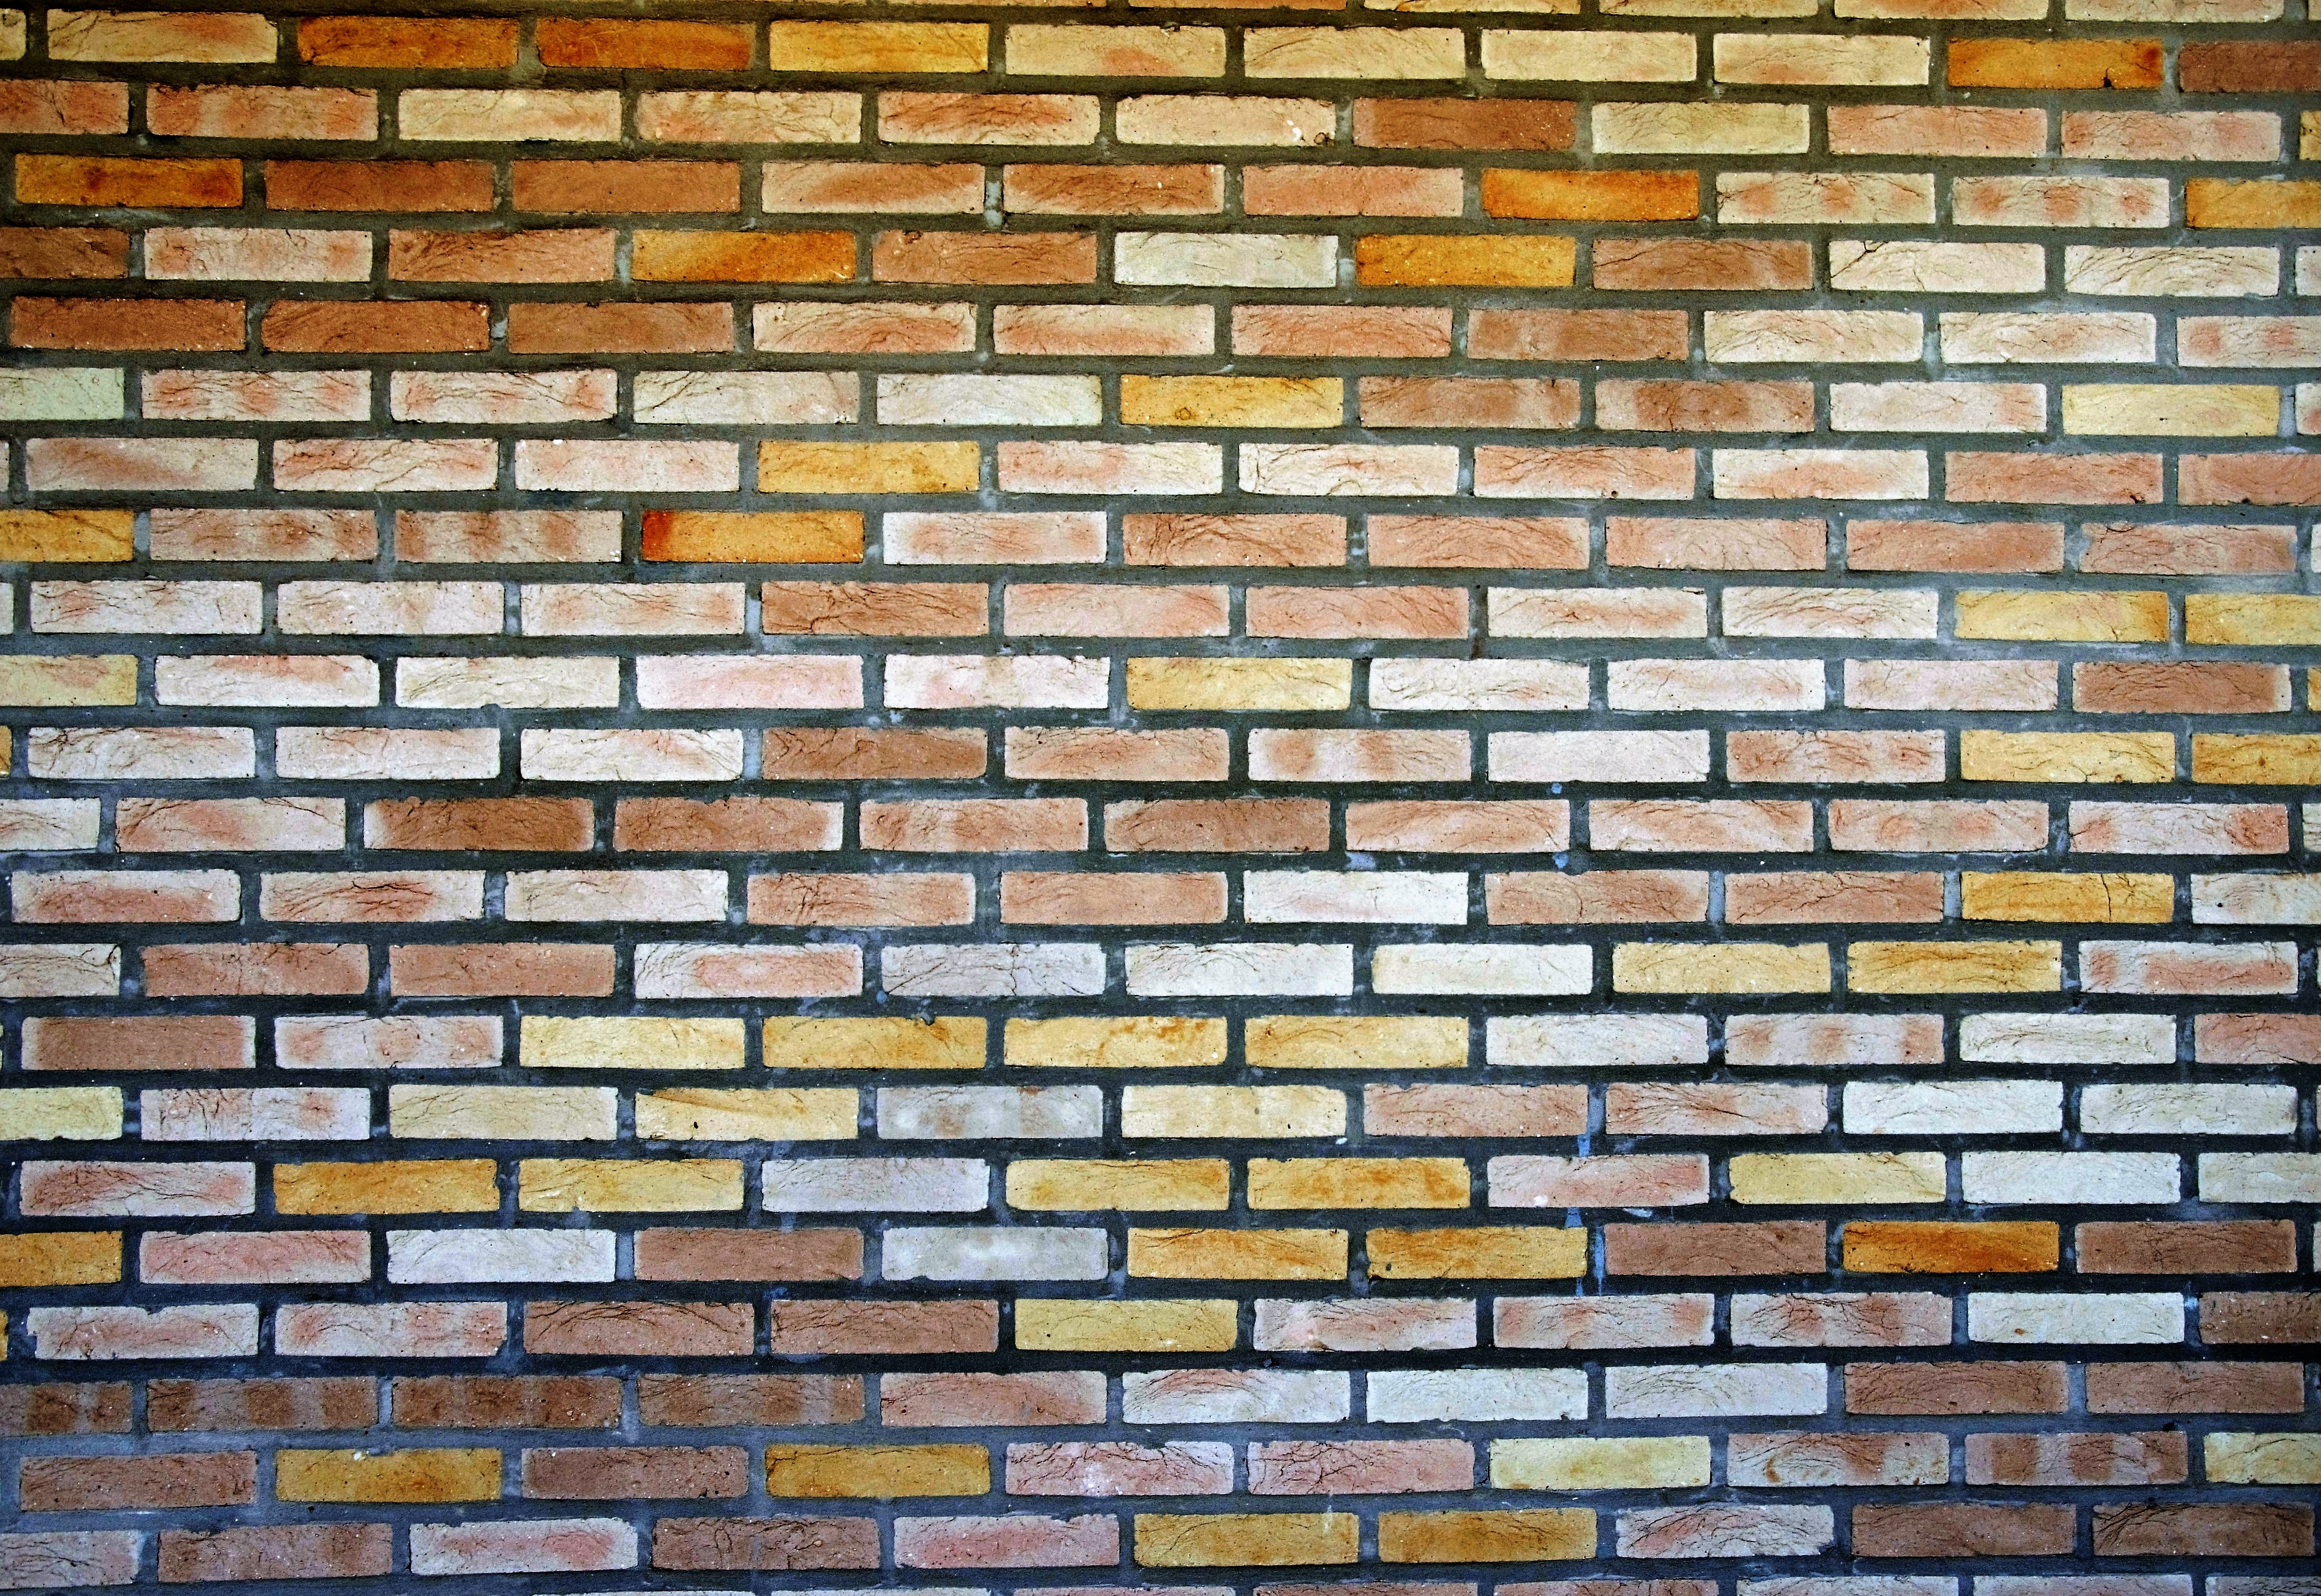
texture, floor, wall, stone, stone wall, brick, material, brick wall, background, walls, bricks, brickwork, flooring